Al-Rabithah al-Alawiyyah

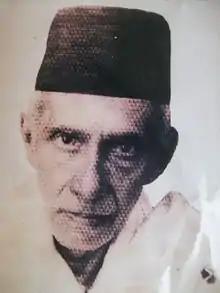
Ali bin Ja’far bin Syech Al-Seggaf

"al-Maktab al-Daimi" (lit. "Office of Records") is an autonomous official body of Rabithah al-Alawiyyah working to preserve lineage, consanguinity, history and census data of Ba 'Alawi sada. The establishment of this institution in 1954 was during the leadership of Alwi bin Thahir al-Haddad, not long after the establishment of Rabithah al-Alawiyyah and after it had earned the unanimous agreement from the Alawiyyin figures, elders, and scholars, such Habib Alwi bin Thahir al-Haddad (Mufti of Johor), Habib Ahmad bin Abdullah al-Seggaf (author of the pedigree book "Khidmah al-Asyirah") and Habib Ali bin Abdurrahman al-Habshi of Kwitang.